Vlada Roslyakova

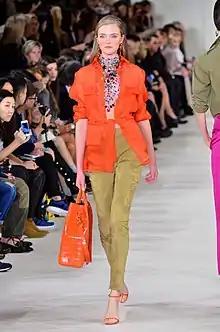
Roslyakova walking for Ralph Lauren Spring/Summer 2015

Roslyakova belongs to the "Wide Eyed Doll" era of models, along with models Sasha Pivovarova, Jessica Stam, Lily Cole, and Gemma Ward.